Histone-like nucleoid-structuring protein

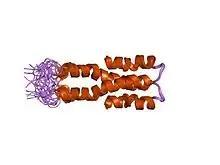
Solution structure of the N-terminal domain (oligomerization domain) of the bacterial nucleoid structuring protein, H-NS.

Histone-like nucleoid-structuring protein (H-NS), is one of twelve nucleoid-associated proteins (NAPs) whose main function is the organization of genetic material, including the regulation of gene expression via xenogeneic silencing. H-NS is characterized by an N-terminal domain (NTD) consisting of two dimerization sites, a linker region that is unstructured and a C-terminal domain (CTD) that is responsible for DNA-binding. Though it is a small protein (15 kDa), it provides essential nucleoid compaction and regulation of genes (mainly silencing) and is highly expressed, functioning as a dimer or multimer. Change in temperature causes H-NS to be dissociated from the DNA duplex, allowing for transcription by RNA polymerase, and in specific regions lead to pathogenic cascades in enterobacteria such as "Escherichia coli" and the four "Shigella" species.